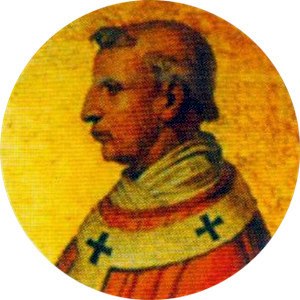
Paverækken / 2. årtusinde / 15. århundrede
Dette er en liste over paver, den romersk-katolske kirkes overhoved. Paverækken strækker sig tilbage til apostlen Peter.